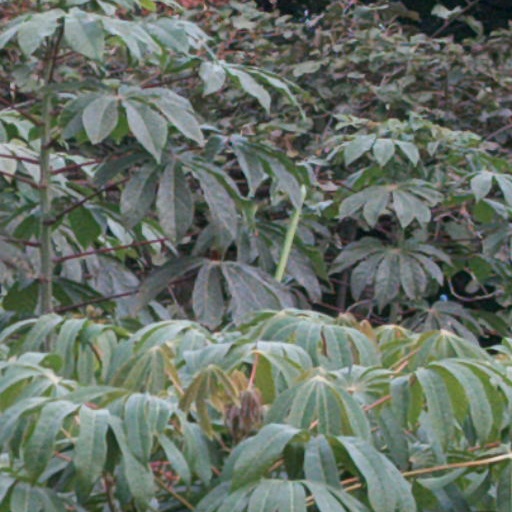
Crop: cassava